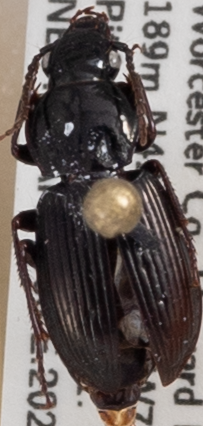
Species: Pterostichus pensylvanicus
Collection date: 2021-07-21
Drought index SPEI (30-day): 2.09
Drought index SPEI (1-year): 0.016
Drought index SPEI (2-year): -0.644